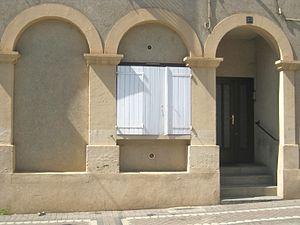
Moyeuvre-Grande est une commune française située à la confluence de l’Orne et du Conroy, en Moselle.